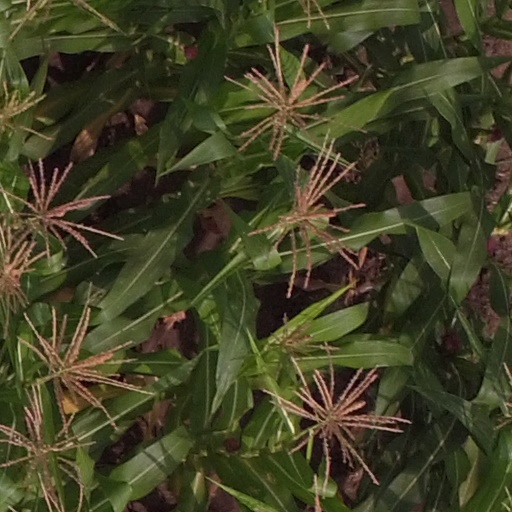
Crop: maize; corn